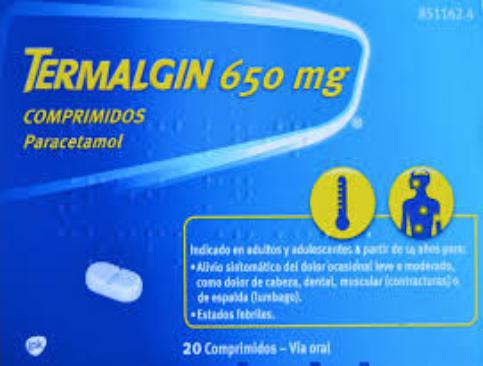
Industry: Medical